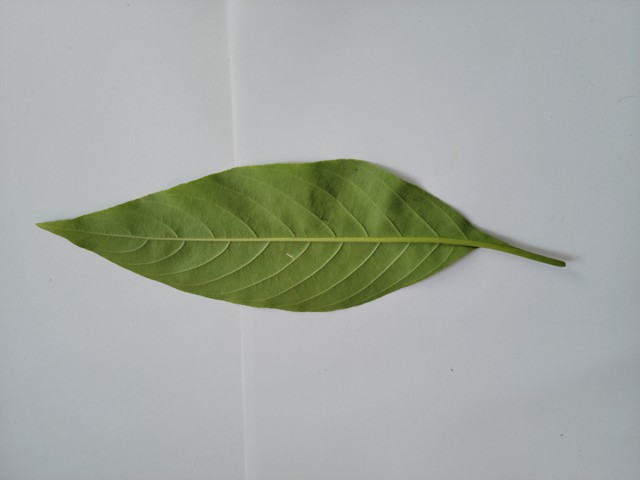
Plant: basok